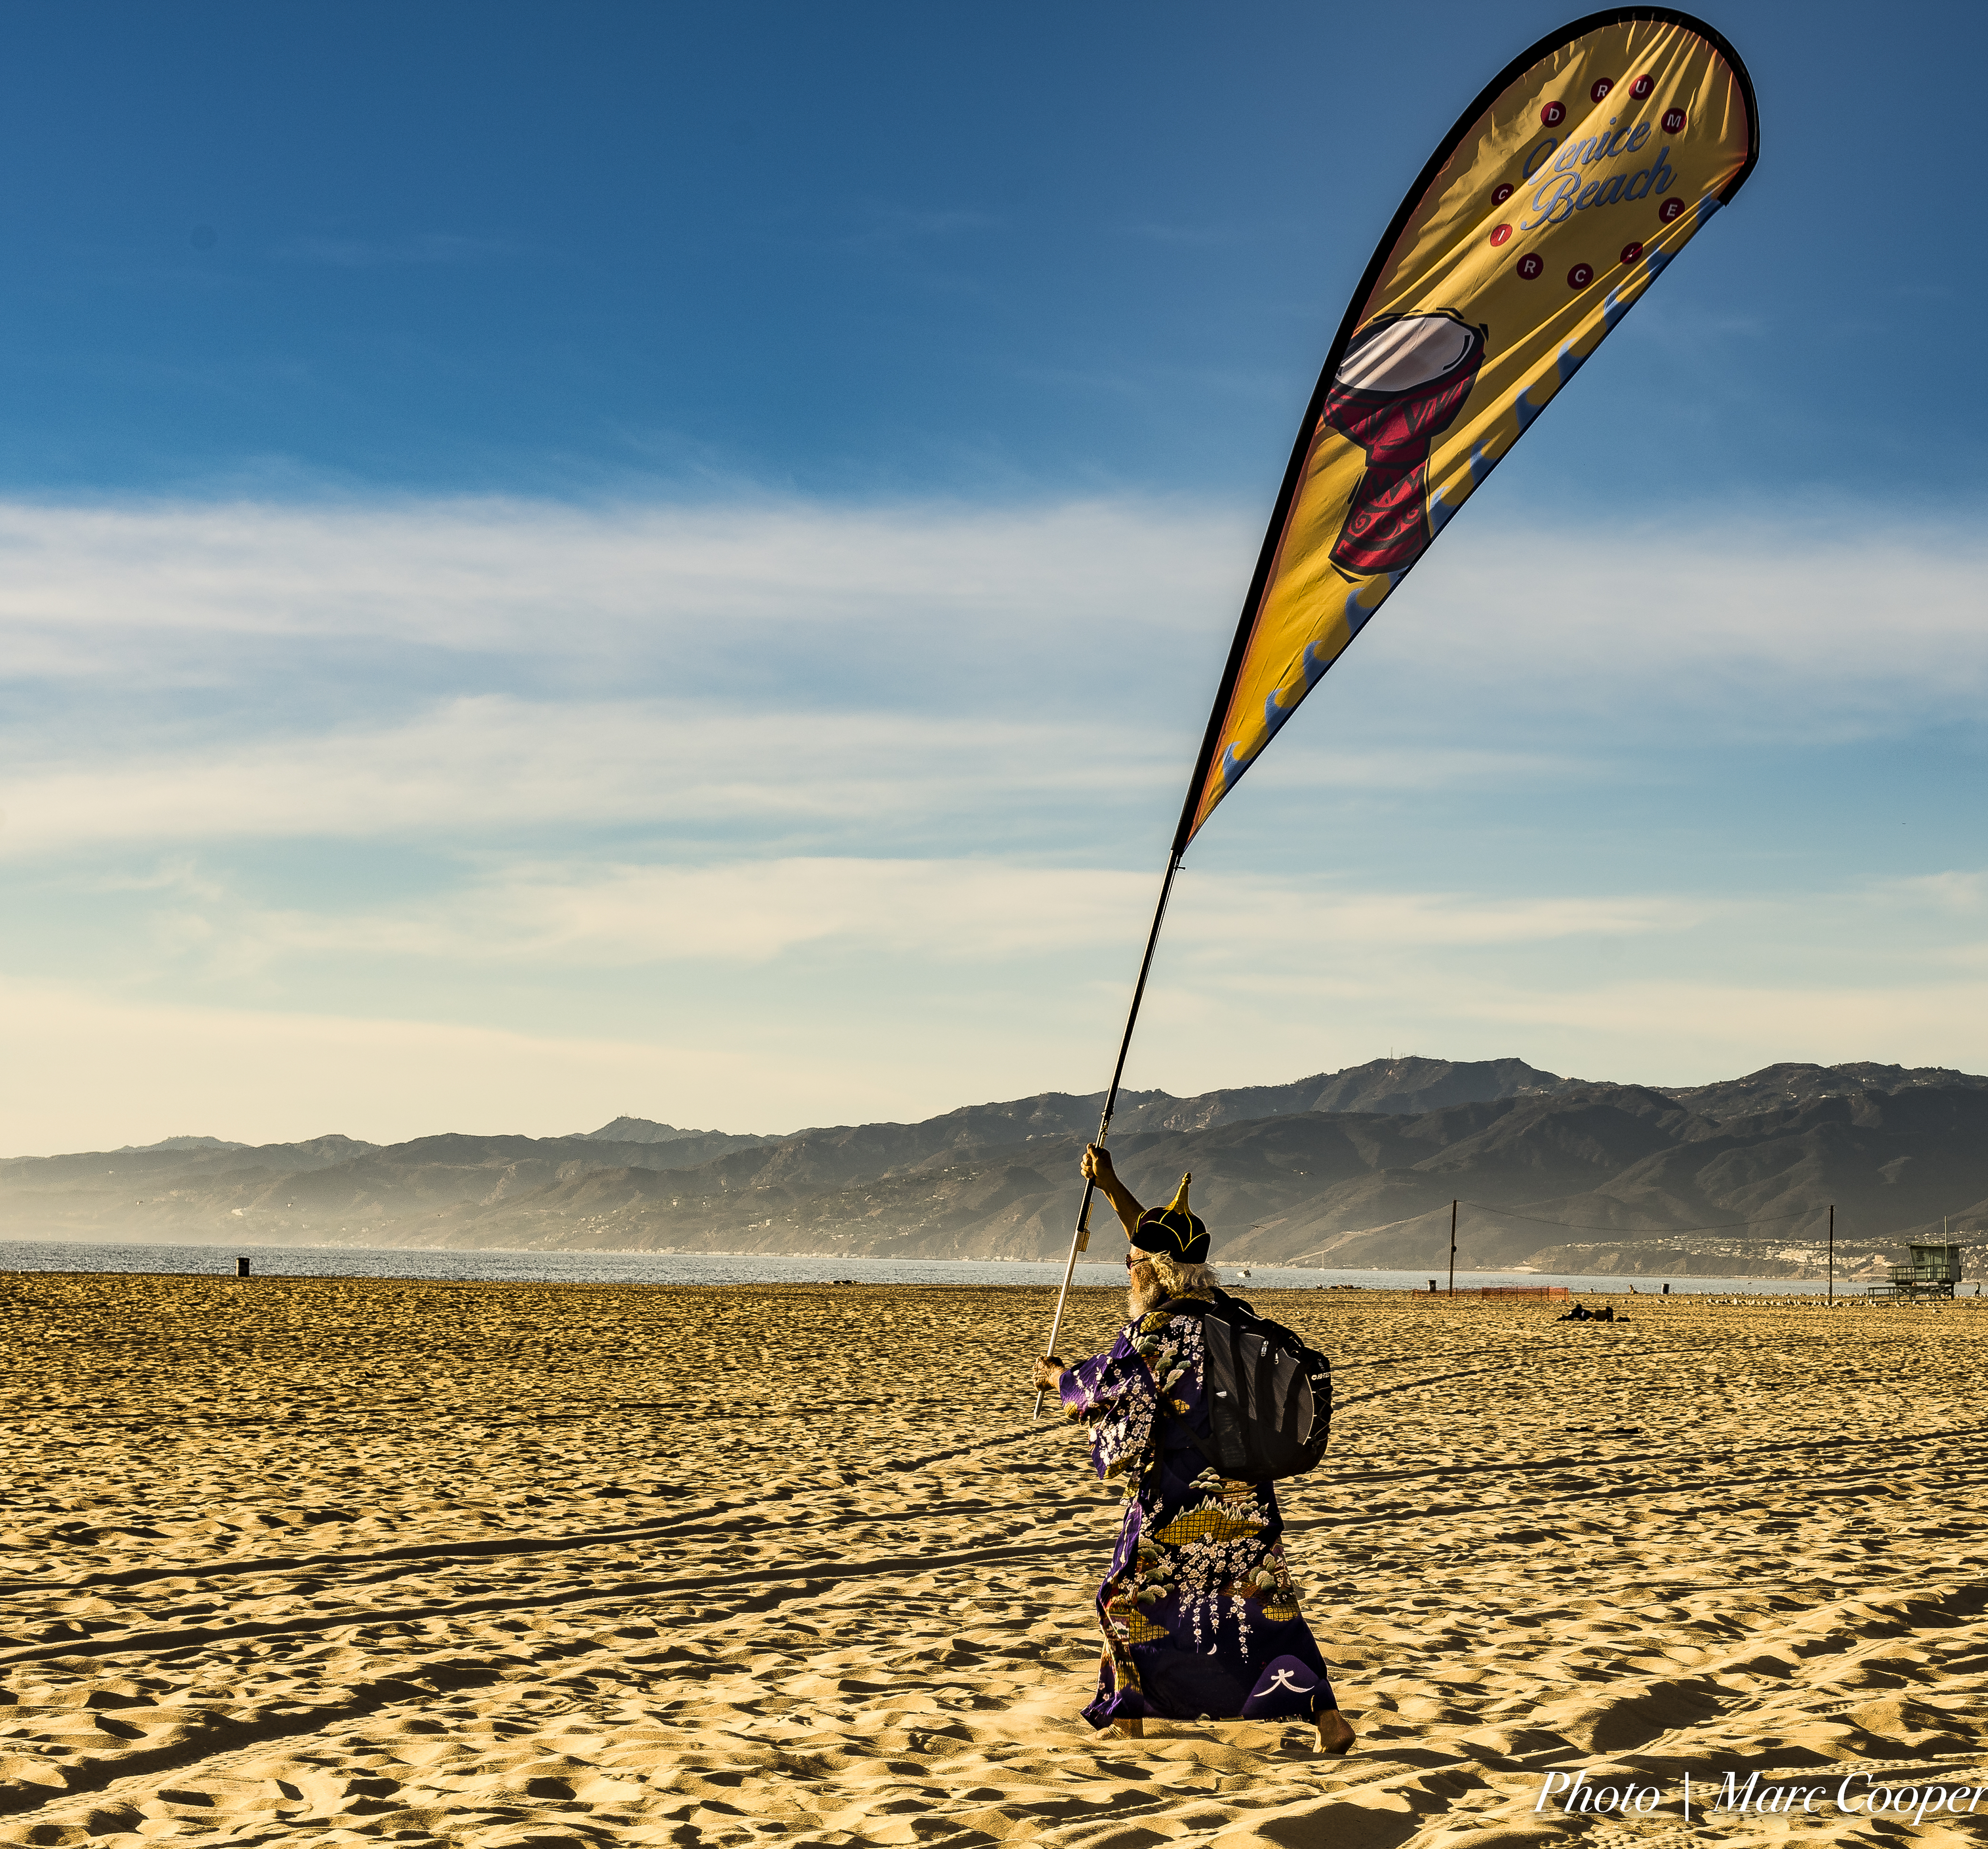
beach, sea, people, boardwalk, street, wind, banner, venice, nikon, performer, extreme sport, toy, paragliding, hdr, sports, d810, los, angeles, losangelesattractions, wizard, odd, nonconformist, strangepeople, kitesurfing, windsports, kite sports